Christgau's Record Guide: Rock Albums of the Seventies

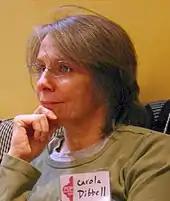
Christgau's intense work on the book temporarily strained his marriage to fellow writer Carola Dibbell (2007). He later dedicated the book to her.

In the late 1970s, Christgau conceived of a book that would collect reviews from his columns through that decade. He began to pitch "Christgau's Record Guide" to publishers in early 1979 and received a publishing deal shortly thereafter. He soon realized that the proposed book would not adequately represent the decade unless he significantly revised and expanded his existing columns. He believed his existing body of reviews overlooked important musical artists and would likely comprise less than two-thirds of the needed material for the book. In July of that year, he took a vacation from "The Village Voice" and left New York for Maine with his wife, fellow writer Carola Dibbell, to work on the book. They chartered a boathouse and brought with them a stereo system and numerous LP records. As Christgau recalled in his memoir "Going Into the City"(2015), "I had hundreds of records to find out about, hundreds to find, hundreds to re-review, hundreds to touch up."